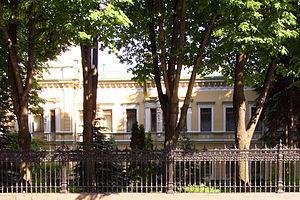
Voici les représentations diplomatiques de l'Ukraine à l'étranger :
Ceci est une liste des représentations diplomatiques en Russie. En tant que plus grand pays du monde, membre permanent du Conseil de sécurité des Nations Unies, puissance régionale en Europe et en Asie et principal État successeur de l'Union soviétique, la Fédération de Russie accueille une importante communauté diplomatique dans sa capitale, Moscou. Moscou abrite 148 ambassades, de nombreux pays ont également des consulats généraux et des consulats dans tout le pays.